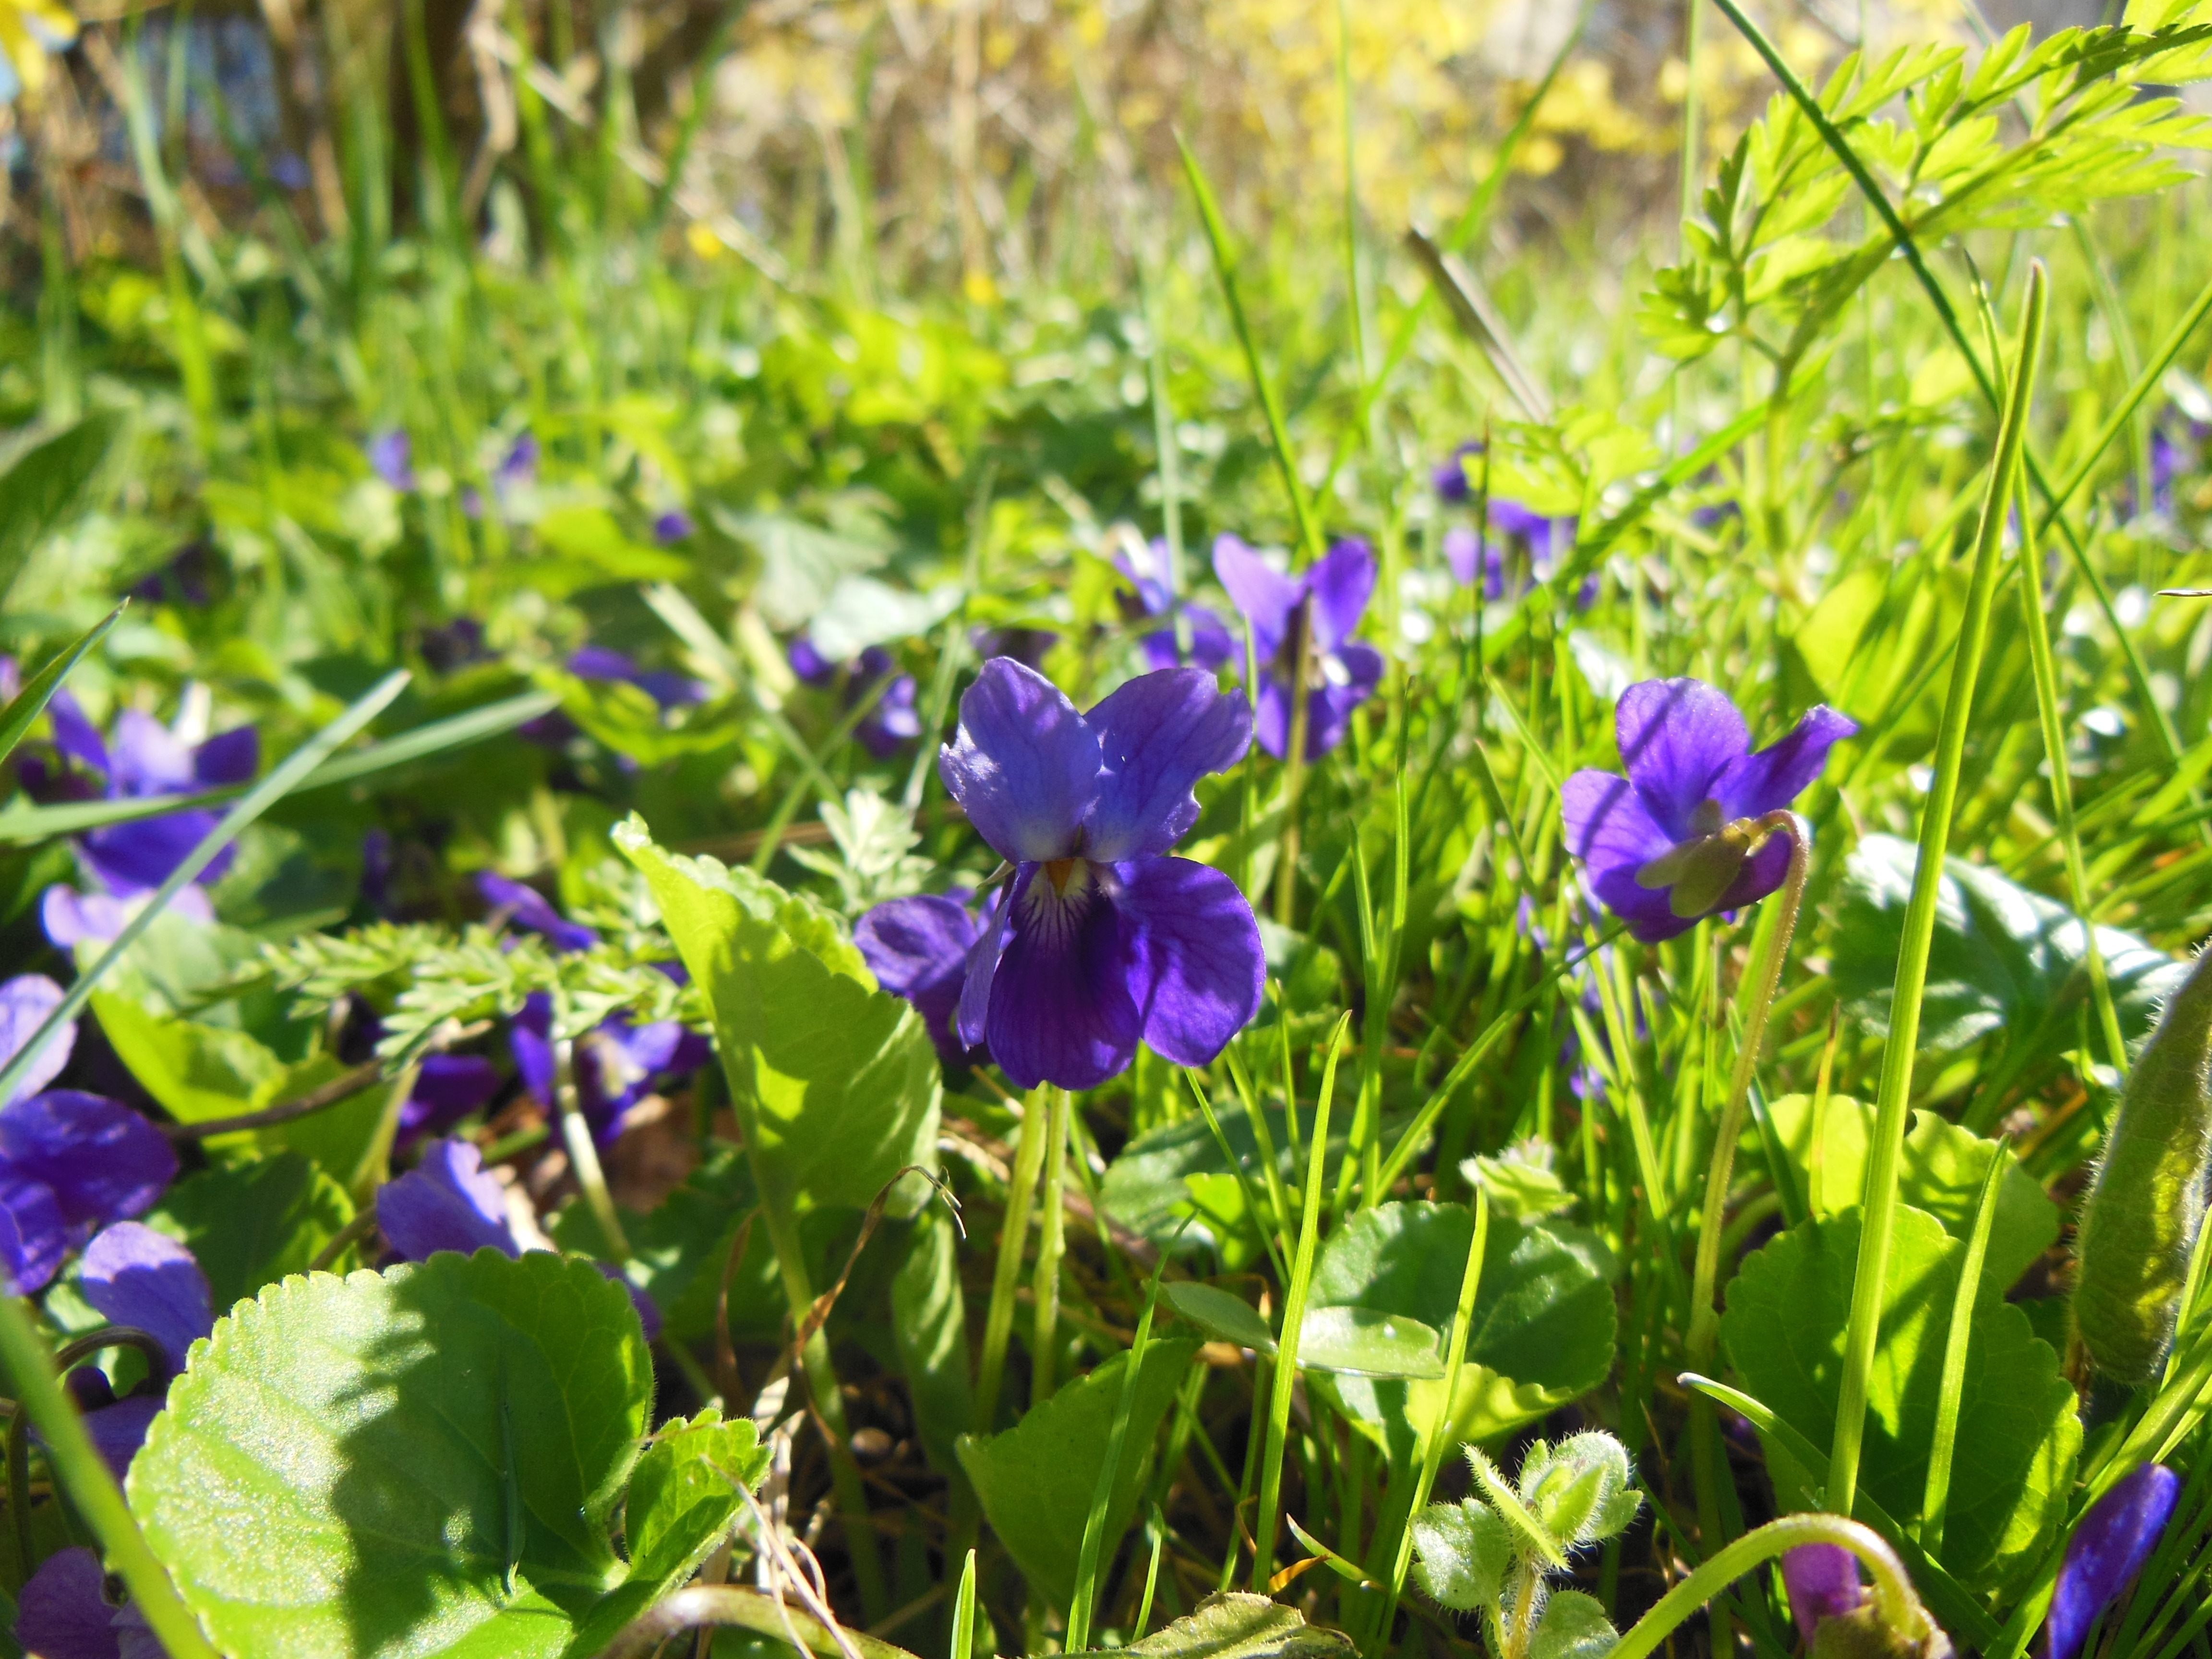
nature, grass, light, plant, sun, meadow, flower, purple, spring, green, botany, yellow, garden, flora, plants, wildflower, flowers, close up, background, violets, wallpaper, viola, ditch, harbinger of spring, flowering plant, sunny weather, land plant, violet family